Sadettin Heper

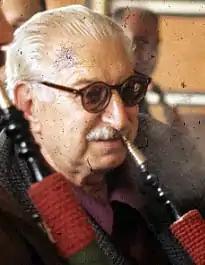
Sadettin Heper in 1972

Sadettin Heper (1899–1980) was a composer of Turkish music considered as an important link to the world of Turkish Mevlevi music before the foundation of the Turkish Republic in 1923.